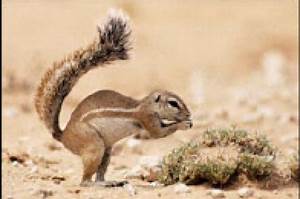
Label: squirrel